Sherman Field

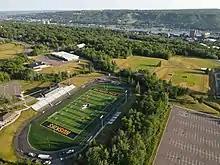
Kearly Stadium in Houghton, Mich. (2021)

Sherman Field at Kearly Stadium is a football stadium on the campus of Michigan Technological University, in Houghton, Michigan. It is the home of the Michigan Tech Huskies NCAA football team and the soccer team. It regularly seats 3,000 fans. The surface of the field was grass until 2008, when MTU announced that turf was being installed.